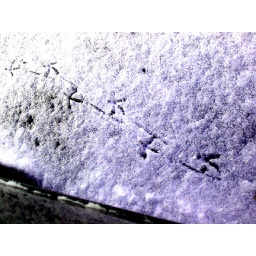
bird tracks around my car